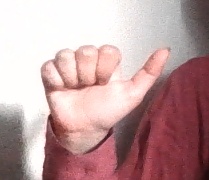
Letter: dhad